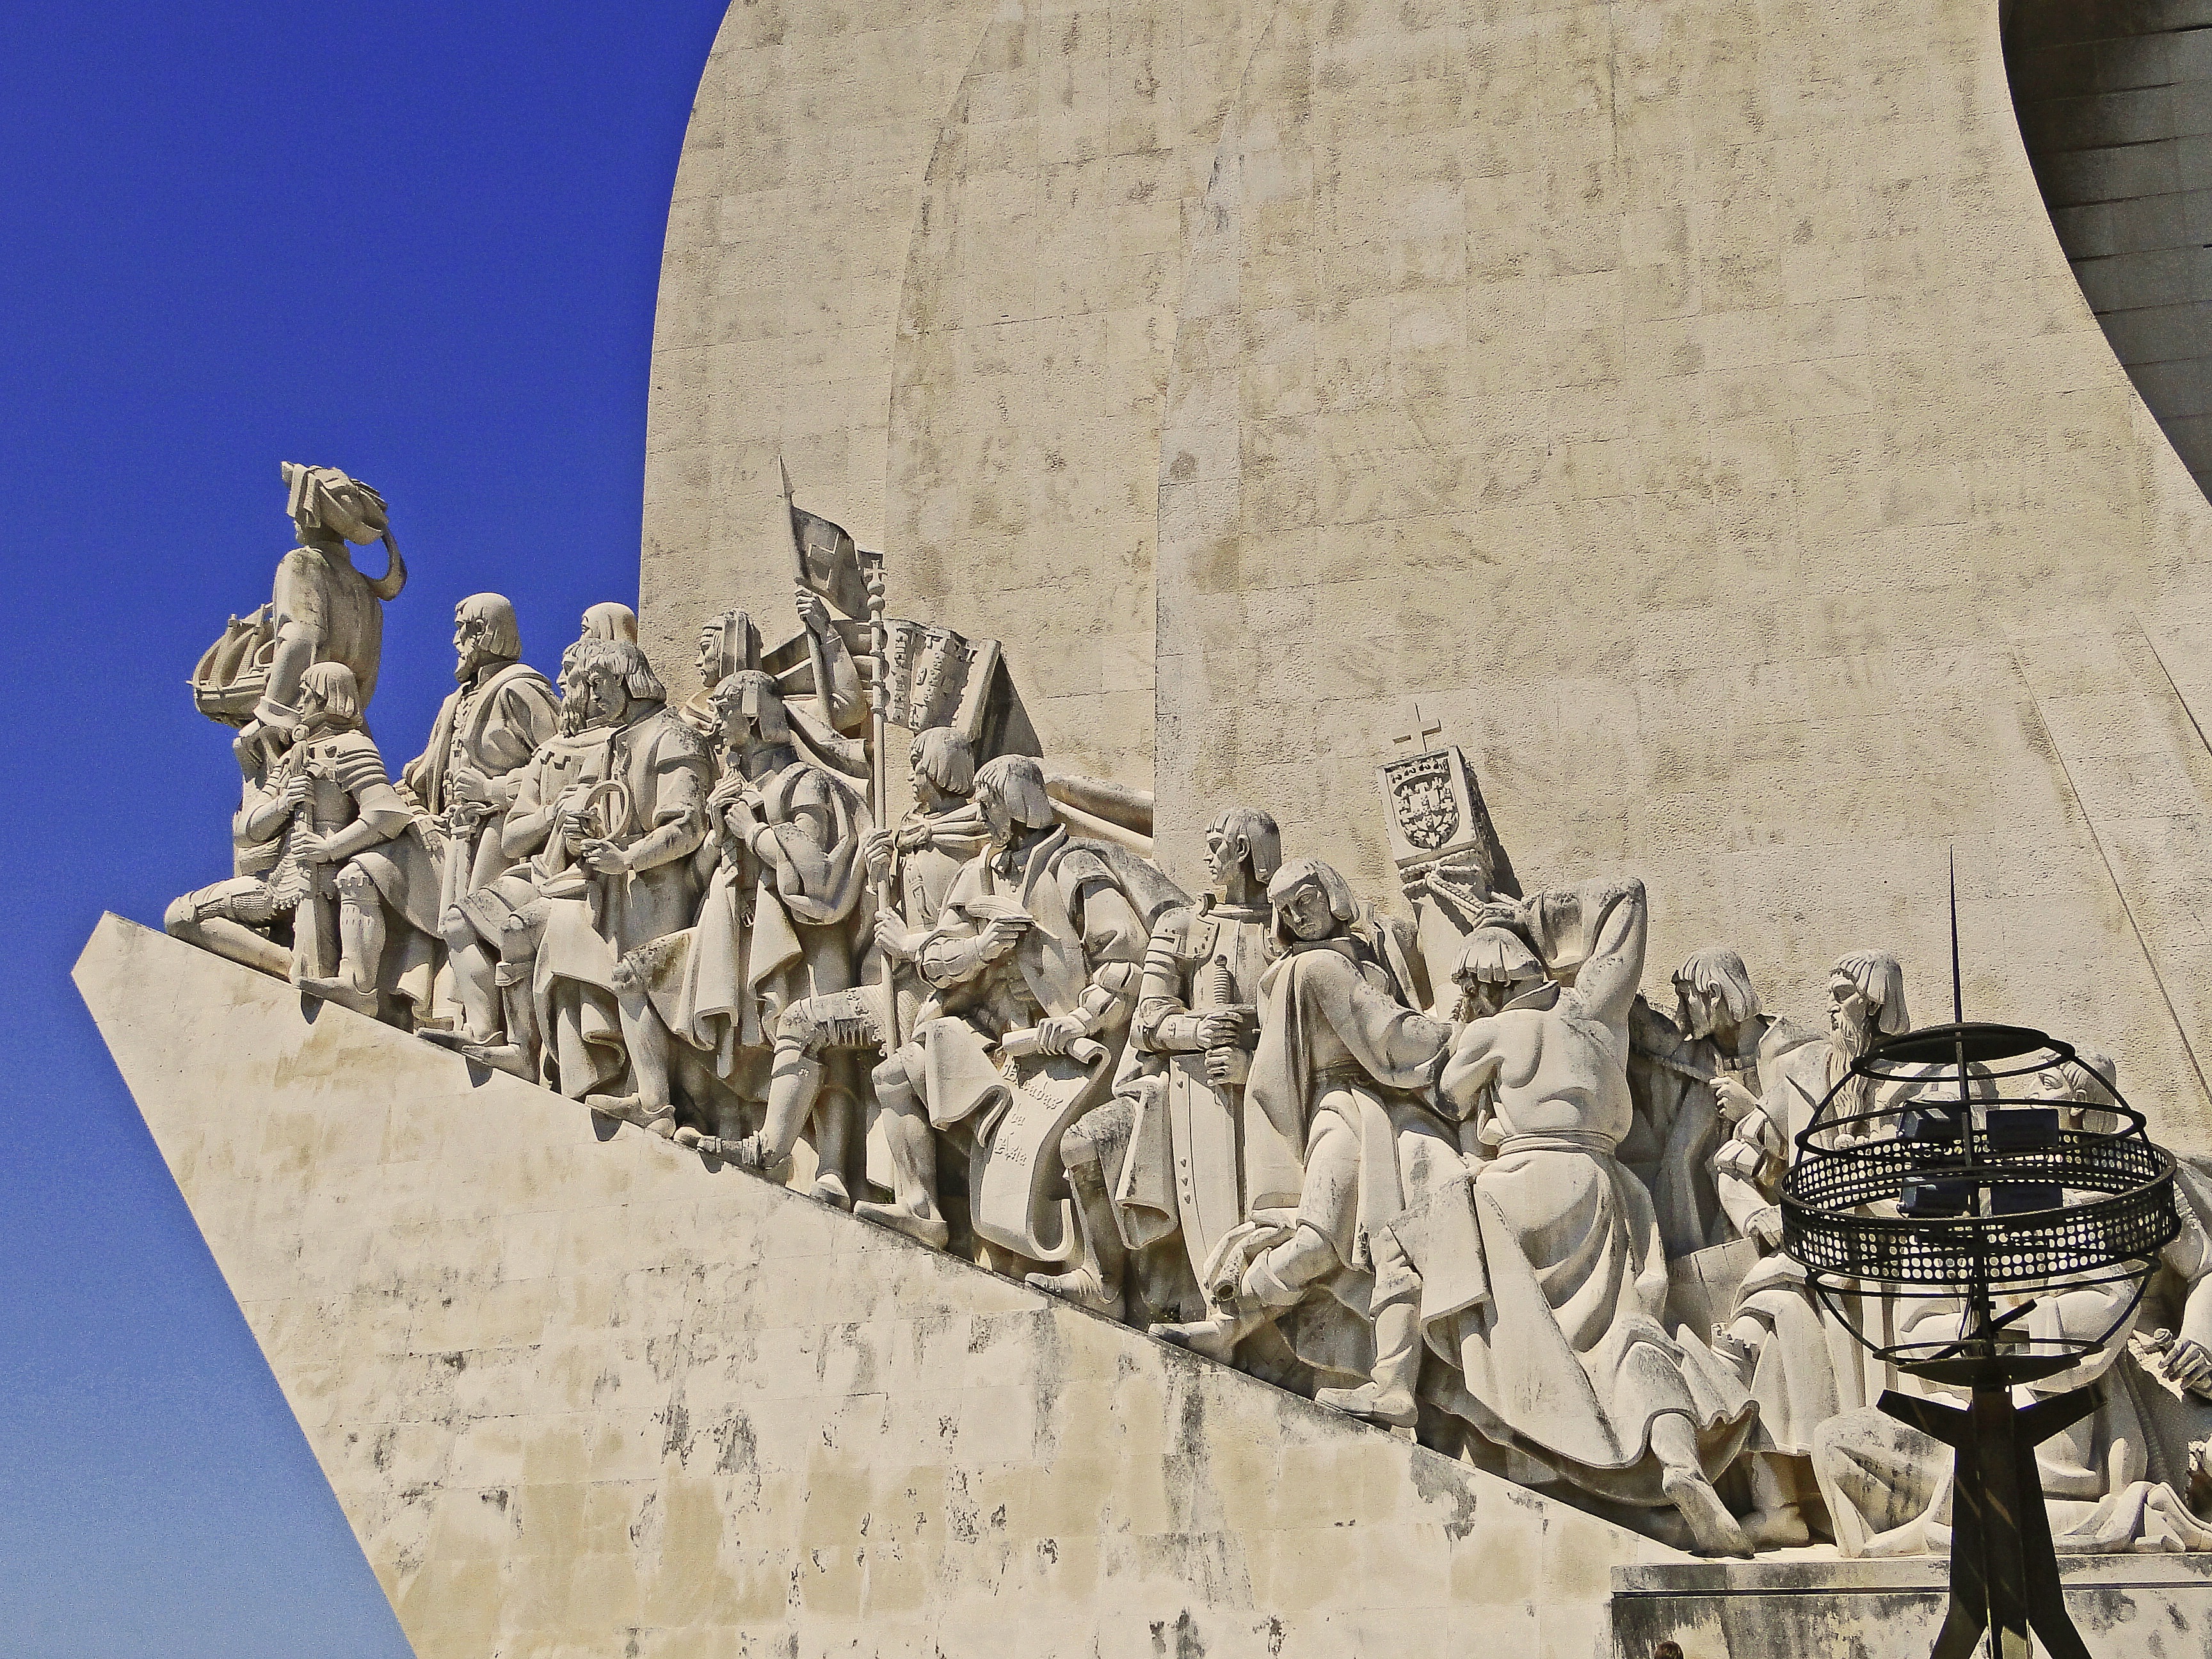
monument, statue, sculpture, memorial, art, portugal, history, lisbon, explorers, ancient history, monument to explorers, henry the navigator, overseas trips, travel by boat